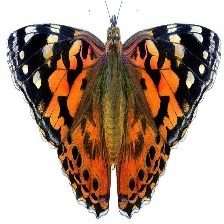
Species: PAINTED LADY
Butterfly family (ImageNet category): admiral